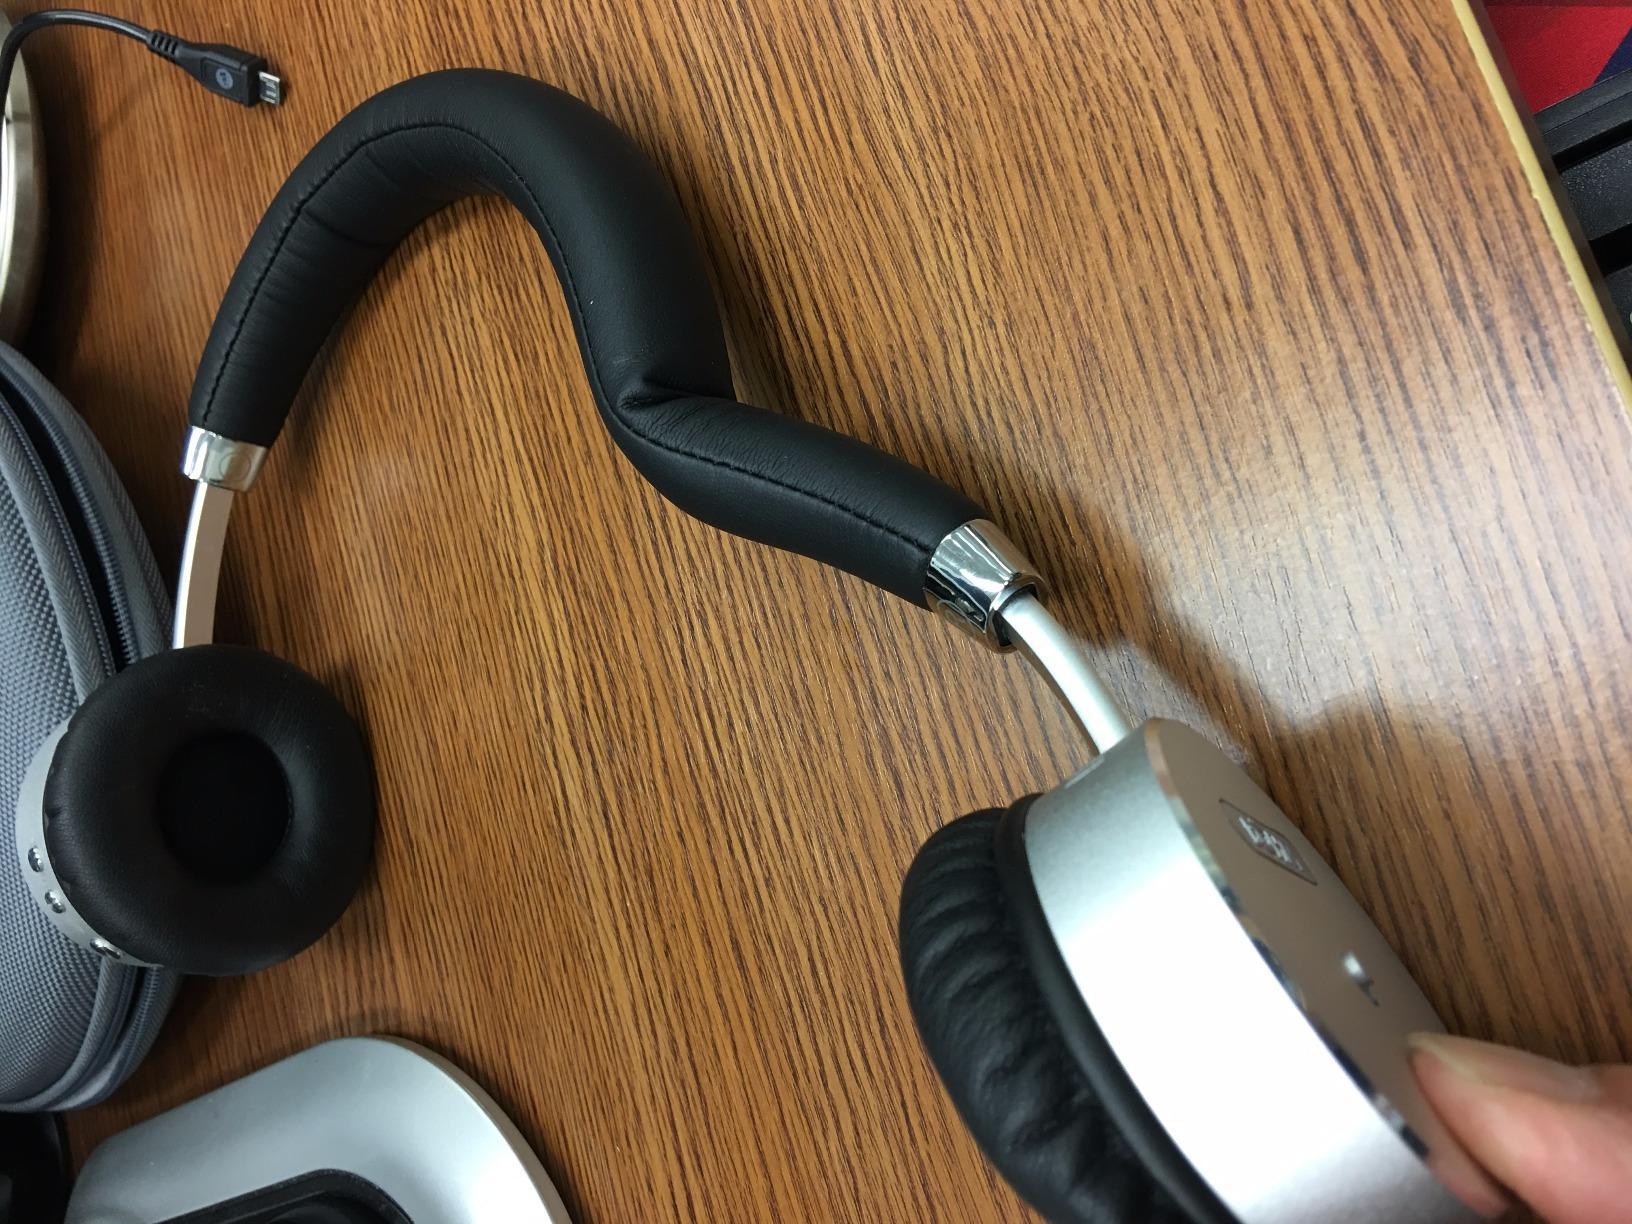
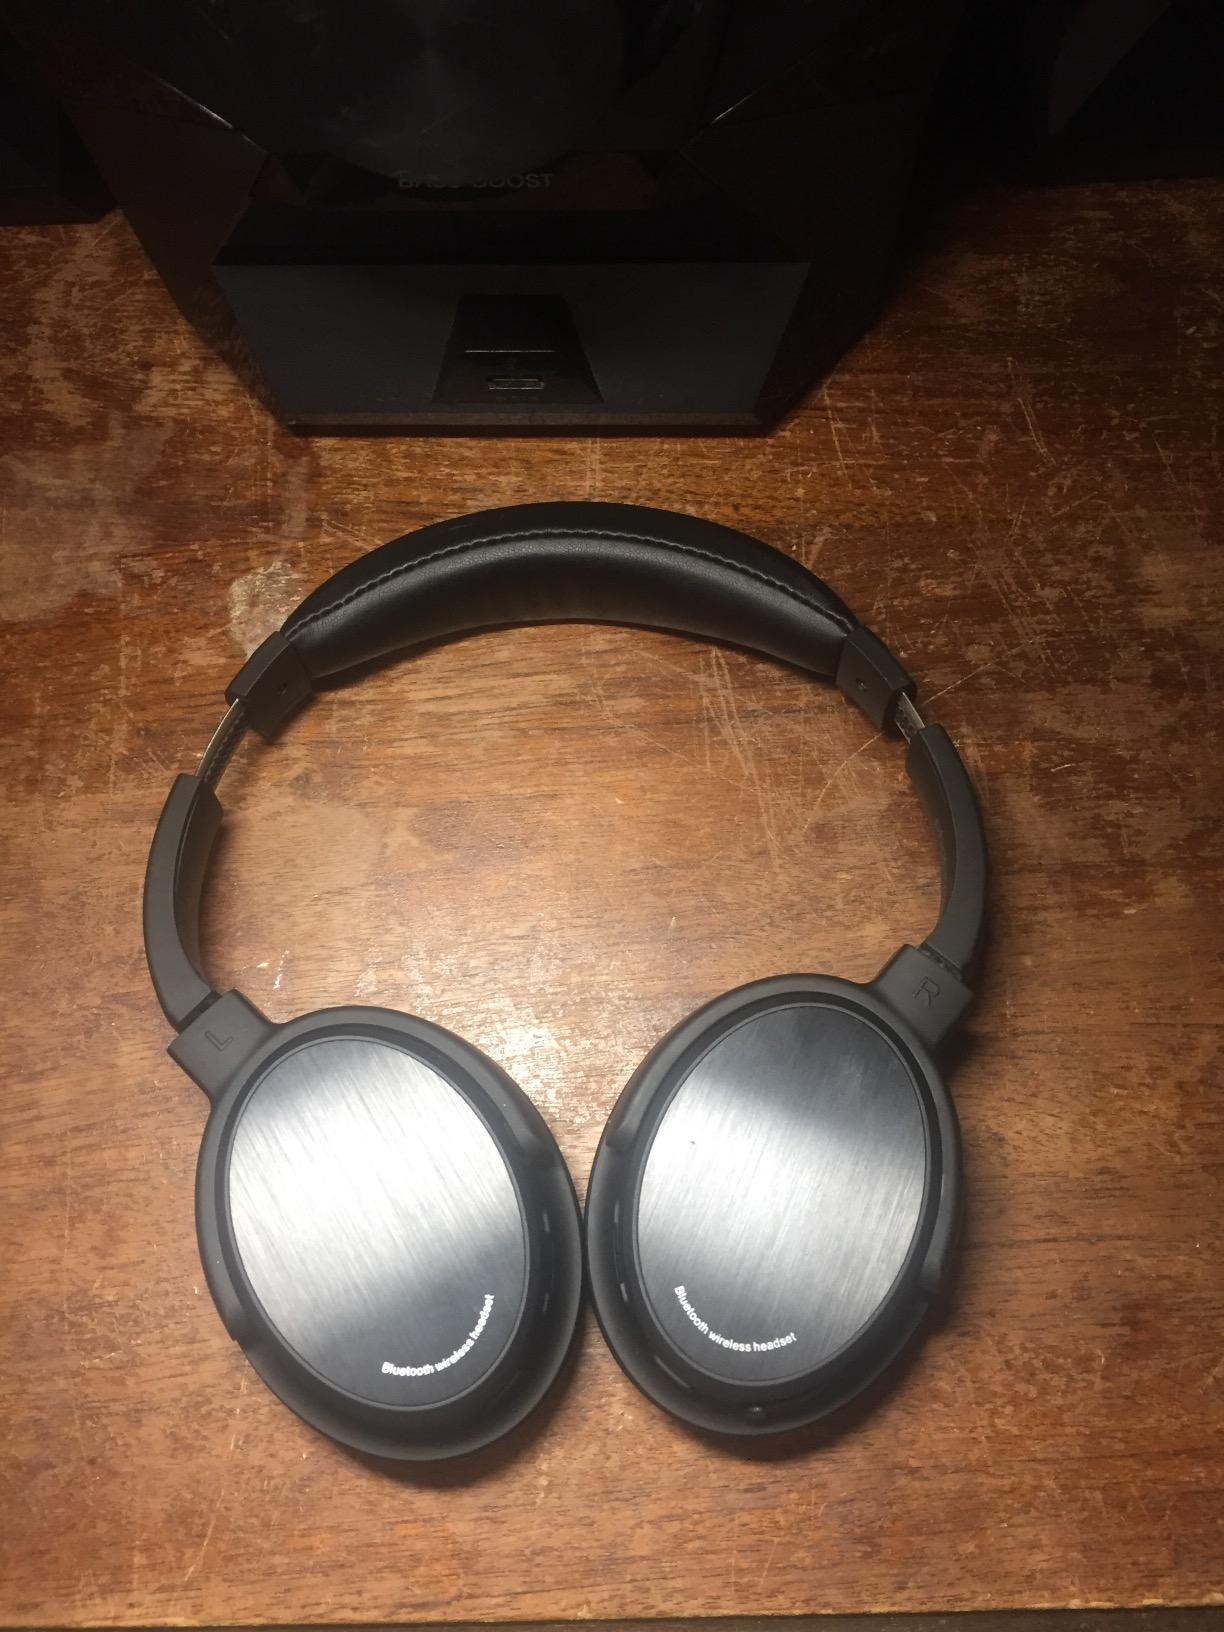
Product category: headphones
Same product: no